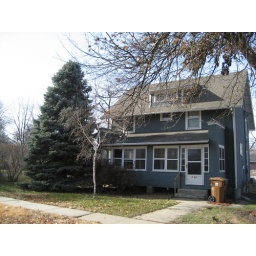
Phil planted the blue spruce tree in 1977.